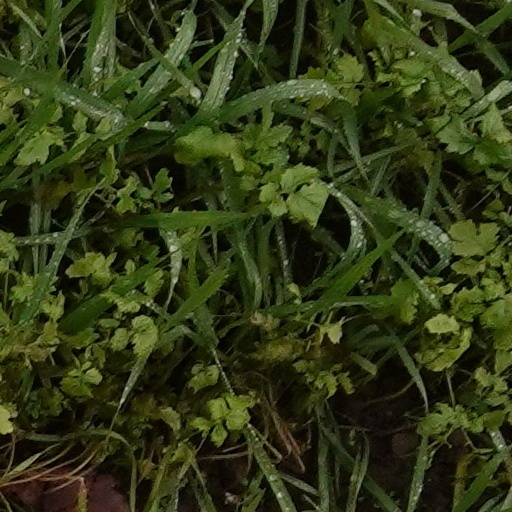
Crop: wheat